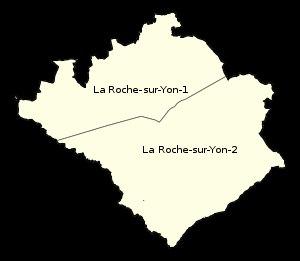
La Roche-sur-Yon est une commune du Centre-Ouest de la France, préfecture du département de la Vendée, dans la région des Pays de la Loire.